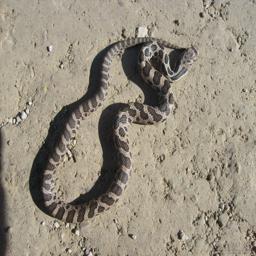
Animal: snakes